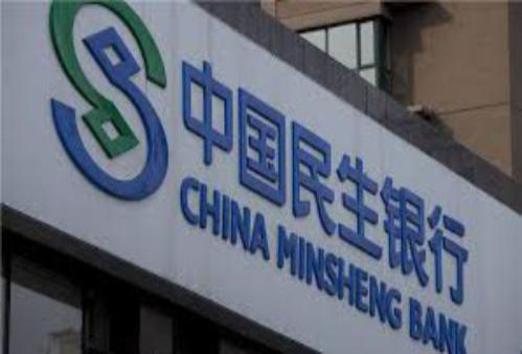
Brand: minsheng
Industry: Others